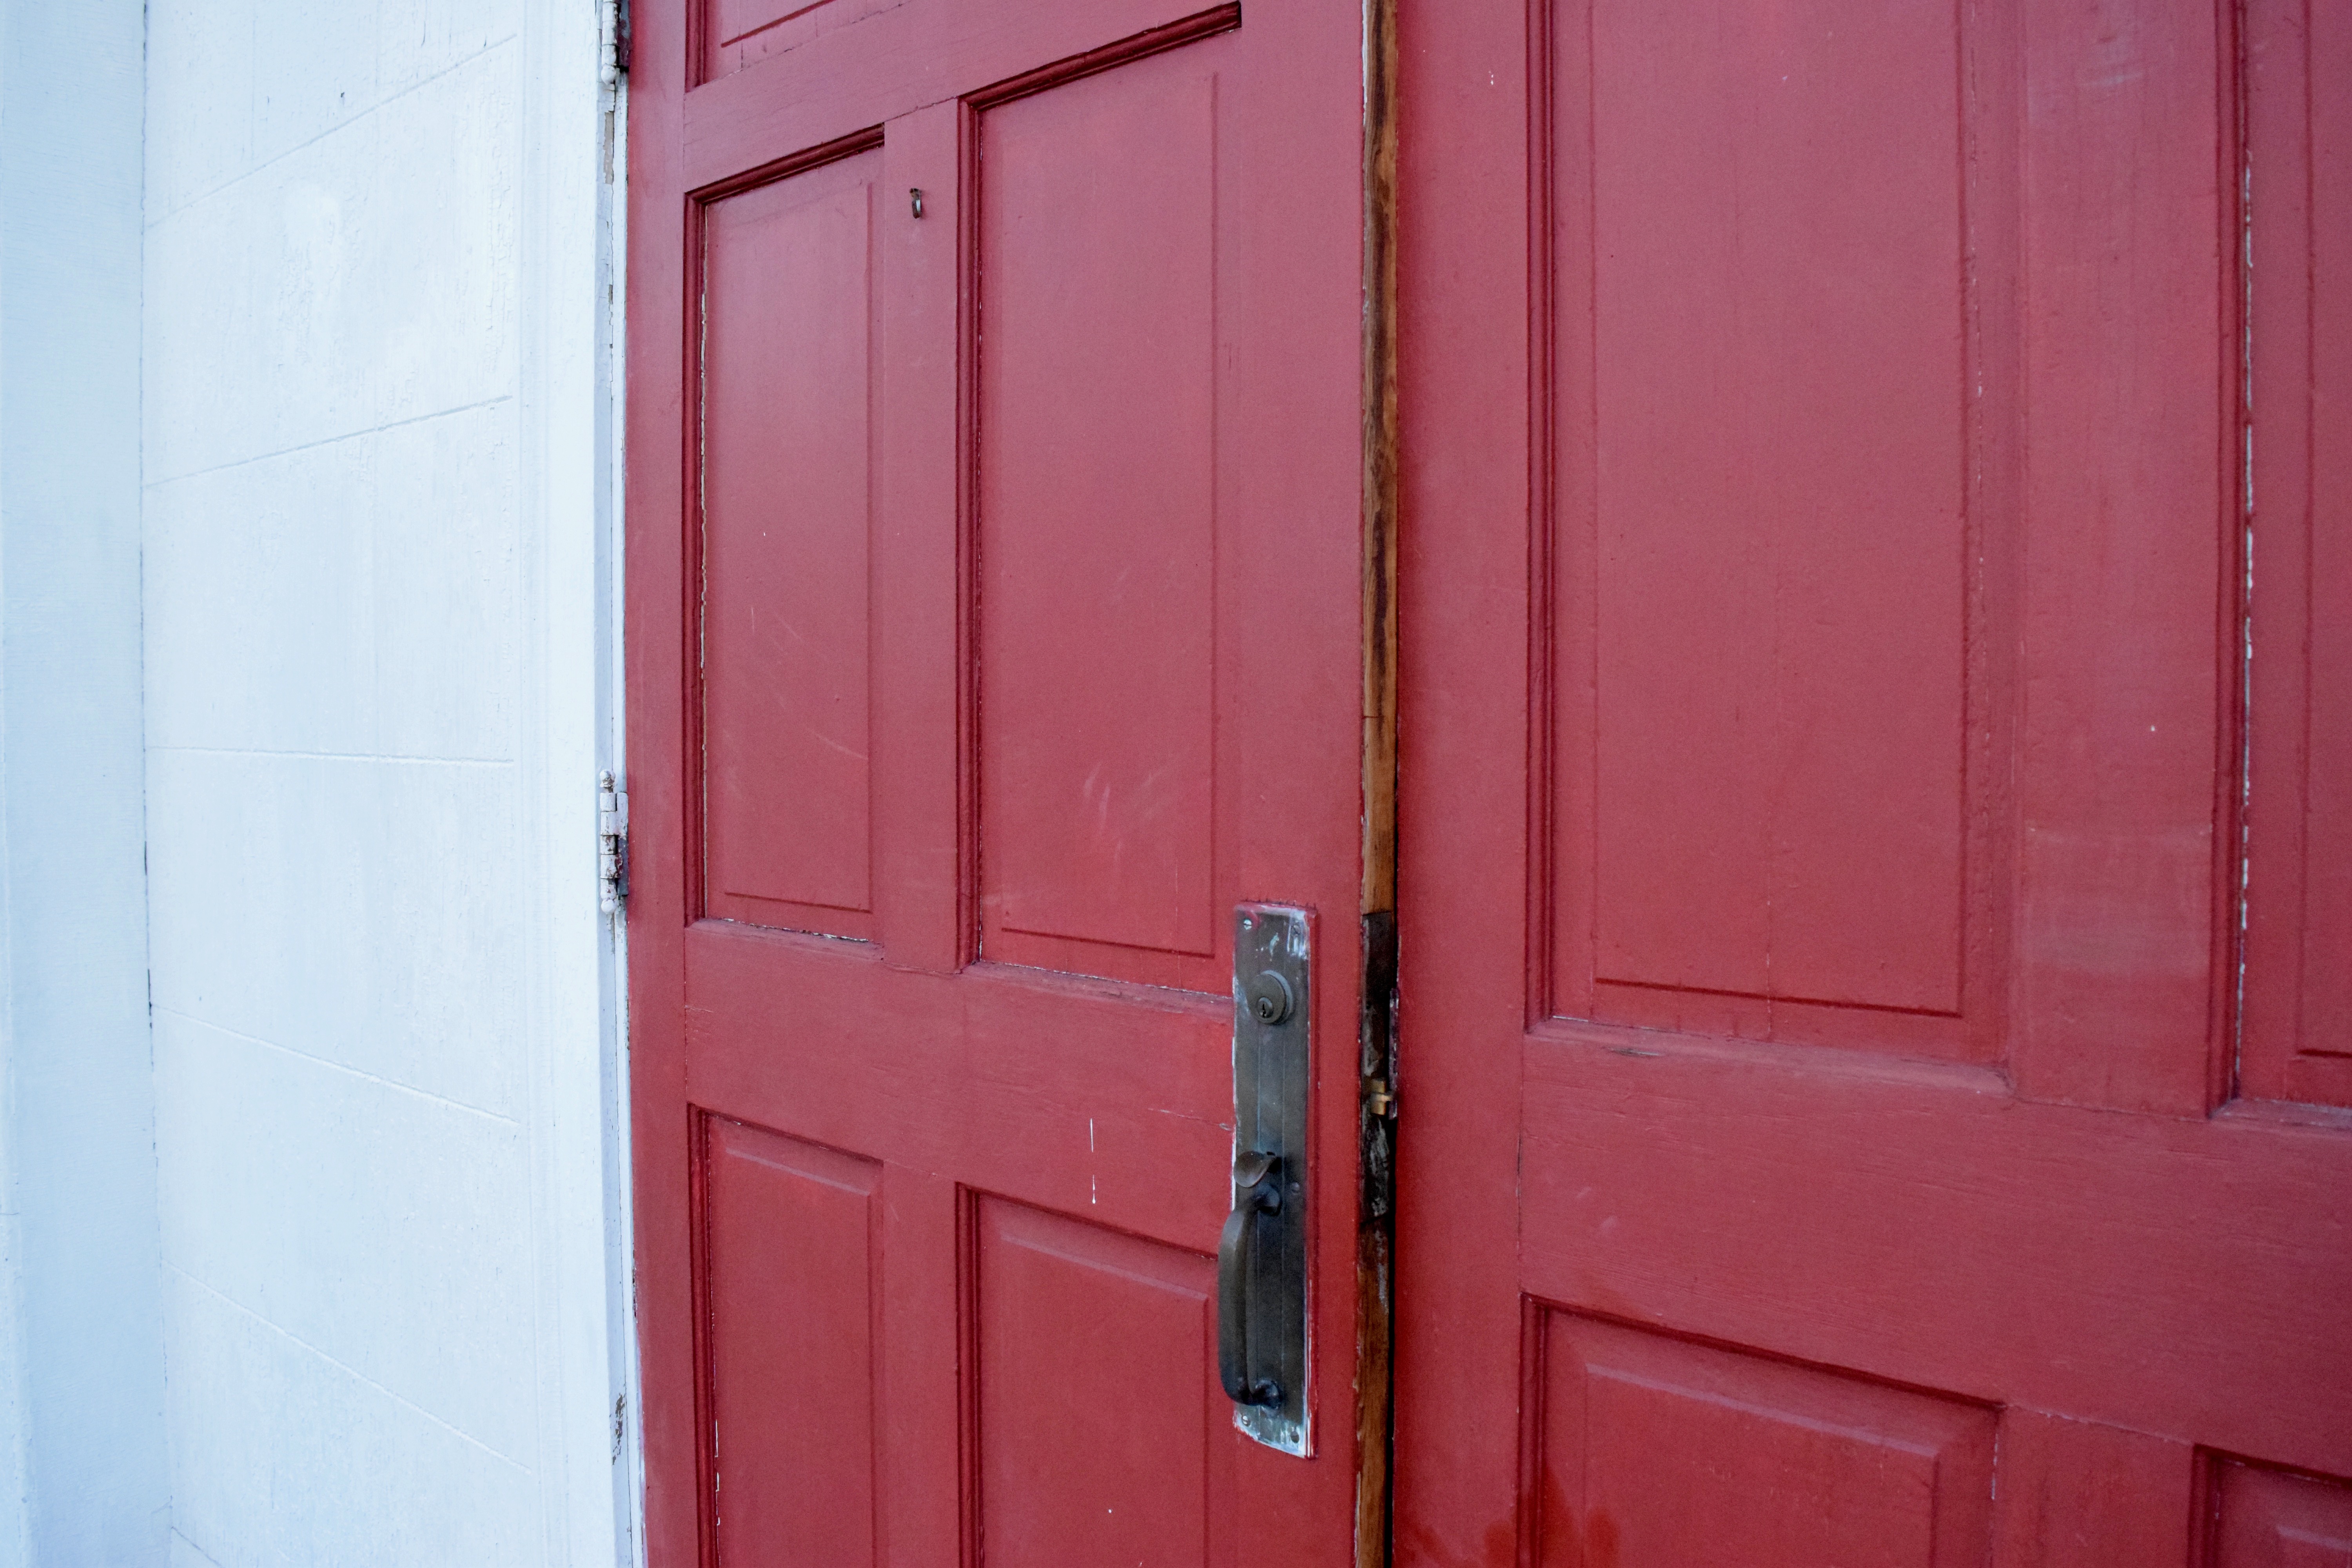
wood, house, window, wall, red, color, furniture, room, pink, door